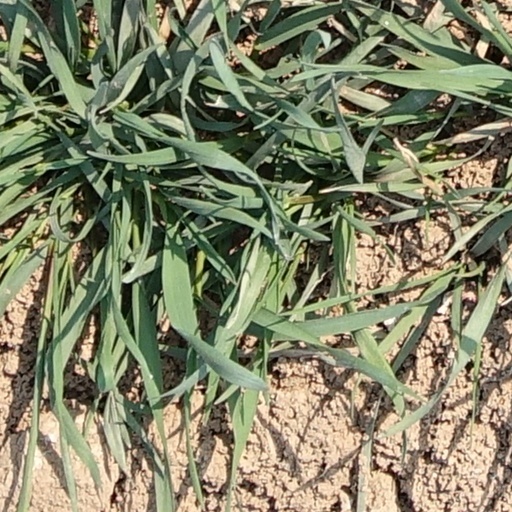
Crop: wheat